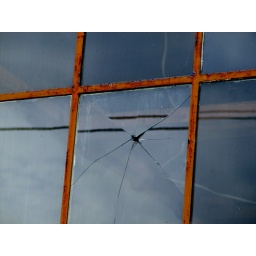
Close-up of a double set of 4 by 4 panes of glass on a building used for working on equipment, etc.